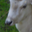
Label: deer